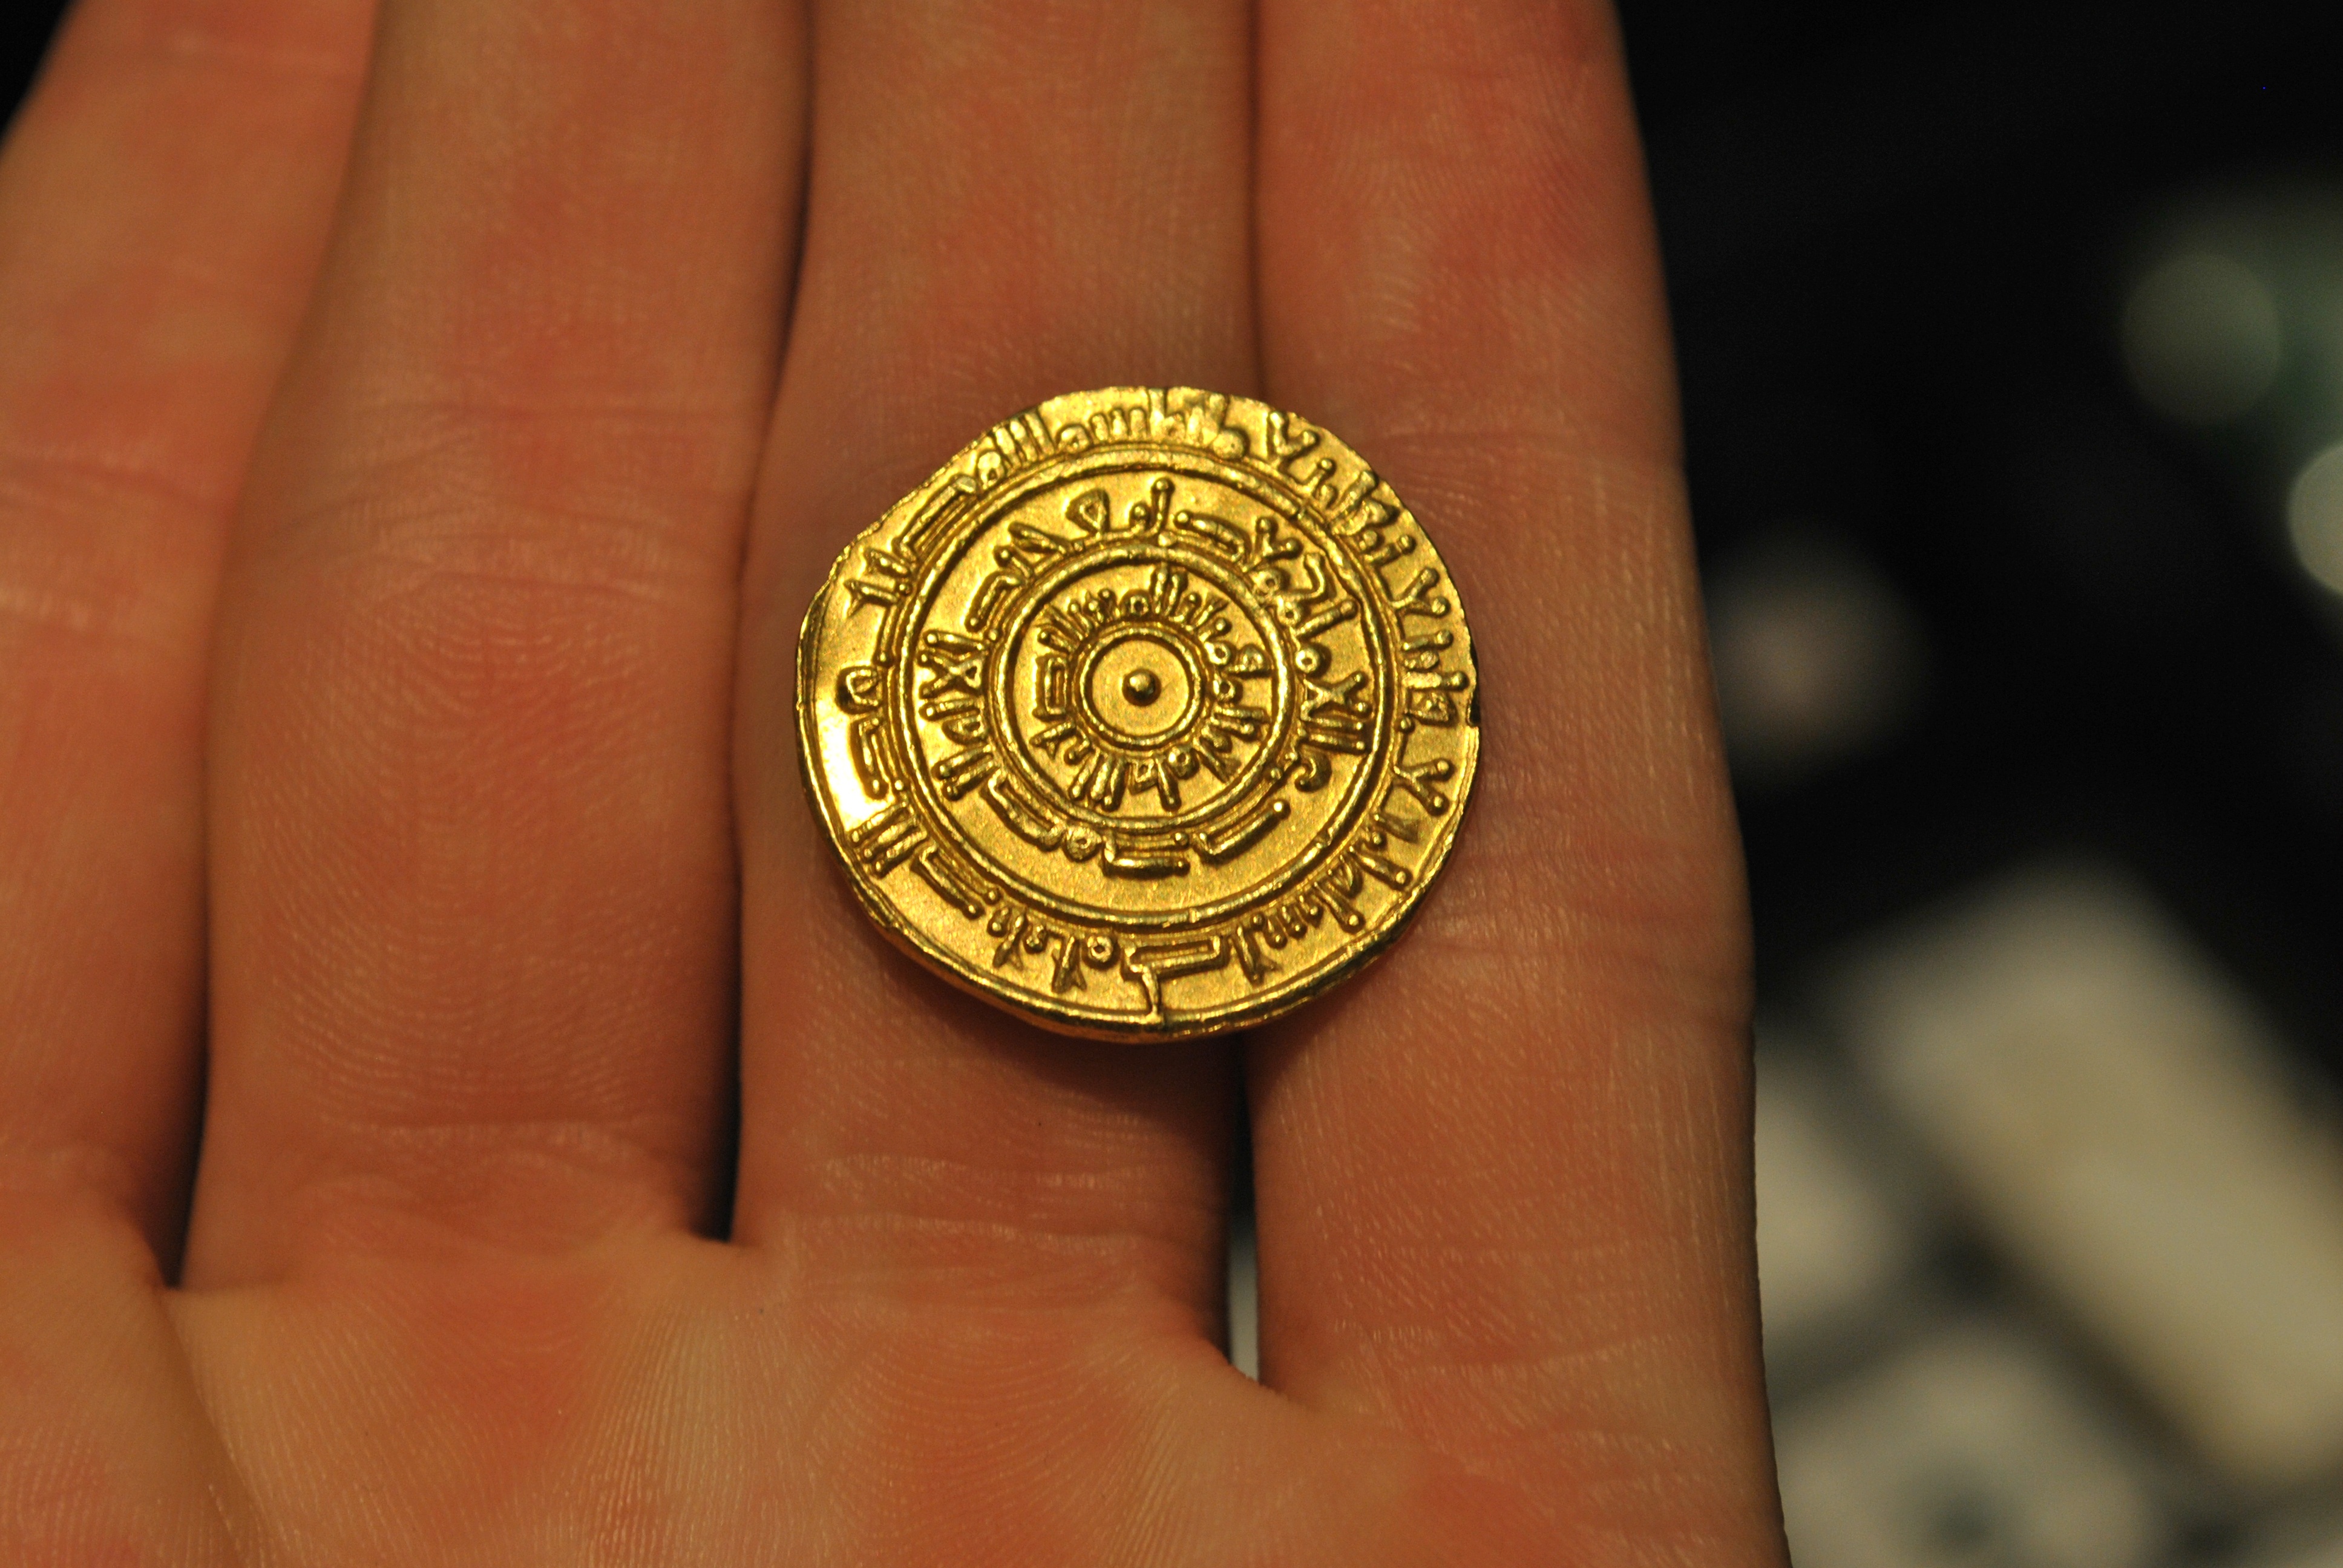
hand, ring, finger, museum, money, yellow, circle, close up, egypt, jewellery, gold, currency, coin, thaler, treasure, valuable, gold coin, gold coins, ad 1052, locket, fashion accessory